Nick Stuart

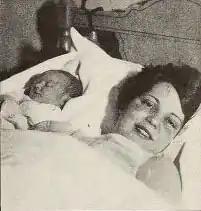
Sue Carol, with her new baby, Carol Lee

Stuart was married twice. The first time was to Sue Carol on November 28, 1929; the two had a child, actress Carol Lee Ladd (born July 18, 1932). The "Lee" in Carol Lee was named for Carol's best friend, Dixie Lee, the wife of Bing Crosby. Initially, the couple attempted to hide their marriage from the public, with the help of the Crosbys. Stuart would make public appearances with Dixie Lee, while Bing Crosby would feign romantic interest in Sue Carol in public. While on a personal appearances tour in 1931, the couple had $35,000 of jewelry stolen from their parked car on Michigan Avenue in Chicago.